Jan Sterling

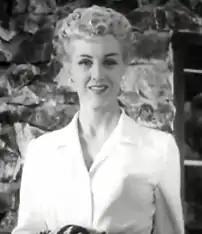
Sterling in "Split Second" (1953)

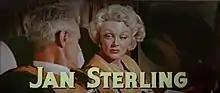
Sterling in "The High and the Mighty" (1954)

In 1954, Sterling was nominated for an Academy Award and won a Golden Globe Award for Best Supporting Actress for her performance in "The High and the Mighty". Later that year, she travelled to Britain to play the role of Julia in the 1956 version of George Orwell's "1984" despite being several months pregnant at the time. During the following years, she appeared regularly in films. Some of her appearances on American television series include the title character in "The Annie Griffith Story" on "Wagon Train" in 1959 and "The Selena Hartnell Story" in 1961; and during the 1960s, guest-starring role on "Riverboat", her performance as Dianne Jordan in a 1960 "Bonanza" episode ("The Blood Line"), her portrayal of Nurse Murdoch in the 1963 episode "Millions of Faces" on ABC's "Breaking Point", and her performance in the 1967 episode "Eleven Miles to Eden" of NBC's "The Road West". In late 1968, Sterling began portraying the conniving Miss Foss on "The Guiding Light". After performing in the 1969 film "The Minx", she curtailed her appearances in films and on television but continued to work on stage. She did, however, return to television in 1979 to portray the wife of President Herbert Hoover in "Backstairs at the White House", and in 1981, Sterling made her last film appearance playing Walter Matthau's wife in the "First Monday in October".